Prince Luís of Orléans-Braganza (1878–1920)

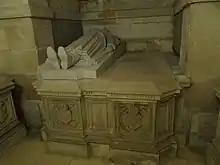
Tomb of Prince Luís and Princess Maria Pia in the Royal Chapel of Dreux, France.

The start of World War I in August 1914 and the invasion of France by Germany made it possible for Luís to once more prove his idealism and activism as, in his own words, he was a "soldier heart and soul". He and his brother Antônio wanted to defend the homeland of their ancestors. As it was forbidden by law for them to serve in the French armed forces they both enlisted in the British armed forces as officers. Luís joined the army while Antônio served as an air force pilot.